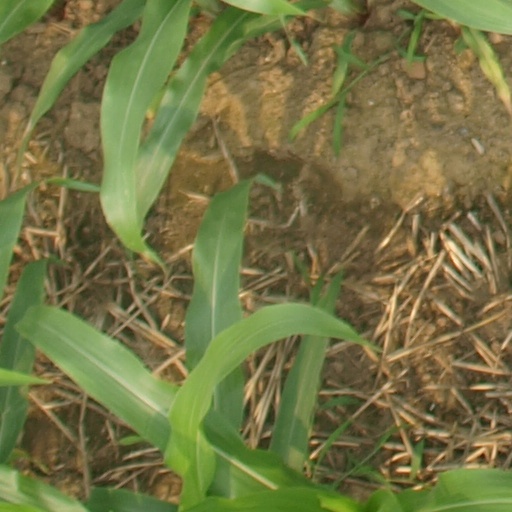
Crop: maize; corn